Hawkin's Bazaar

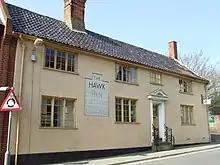
The Hawk Inn pub, Suffolk

The company known as Hawkin's Bazaar Ltd started life as a niche mail order toy company founded by Sid Templer in 1973 in Halesworth, Suffolk. The name of the company at that time, TOBAR, was from the first few letters of his son's forenames, Toby and Barnaby. Tobar remains the name of the parent company to this day.